Huangge station

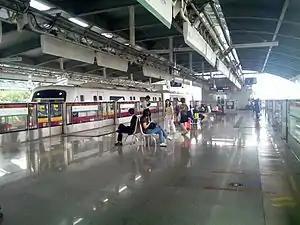

Huangge Station is an elevated station of Line 4 of the Guangzhou Metro. It started operations on 30 December 2006. It is located at the junction of Huangge Avenue and Shinan Road in the town of Huangge, Nansha District.